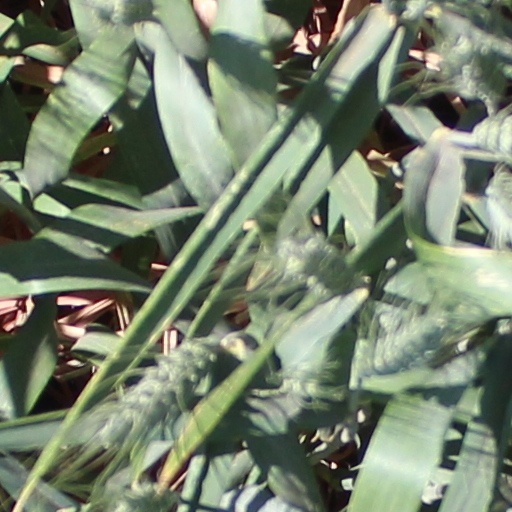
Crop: wheat